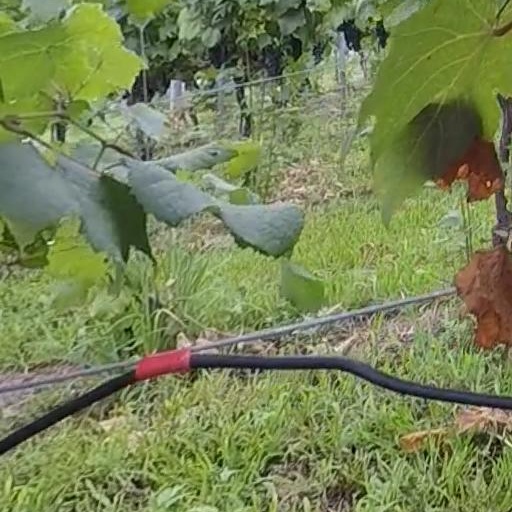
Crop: grape